Sarah Klang

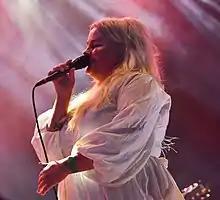
Sarah Klang at Malmöfestivalen in 2018

Sarah Linnea Nova Klang (born 26 August 1992) is a Swedish singer and songwriter. As of 2025, she has released five albums and performed on På spåret, and at the music festival South by Southwest. She is also a Grammis-award winner in the category "Alternative Pop of the Year".